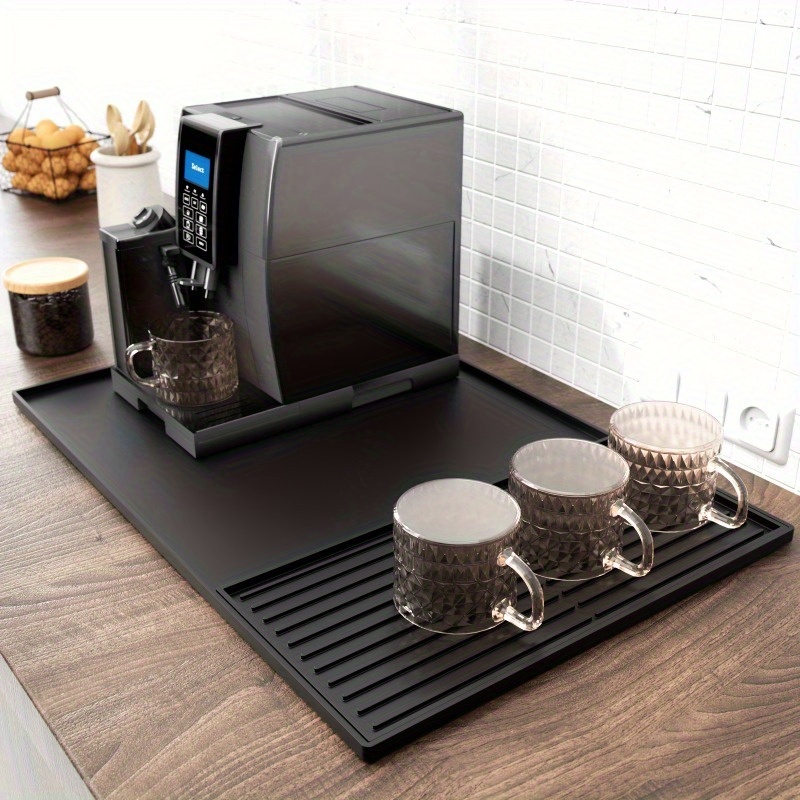
Premium Black Silicone Coffee Mat with Raised Edges - 59.94cm x 39.88cm Espresso Machine Countertop Protector & Dish Drying Mat, Ideal for Home Baristas, Coffee Bar Accessories
Brand: Vitrine Shoping
SPECIFICATIONS Material : Silicone Cover Material : 100% Synthetic Item ID : LR328861
Category: Home & Garden > Kitchen & Dining > Kitchen Tools & Utensils > Sink Mats & Grids > Sink Mats